Toltec Empire

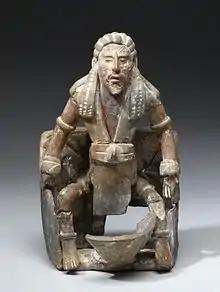
A seated man from Isla Jaina

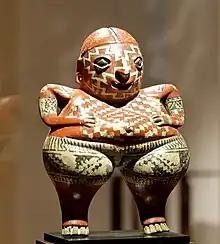
A statuette from Chupícuaro

The Chupícuaro culture was important due to the influence it had in the area. It is possible it spread to southern United States around 500 BCE. There are theories that the first Guanajuato inhabitants belonged to this culture.